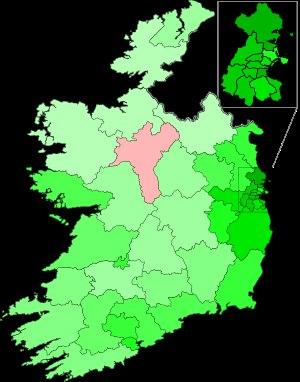
Le référendum irlandais sur le mariage homosexuel a lieu le 22 mai 2015 en République d'Irlande. Les électeurs se prononcent à 62 % pour l'adoption du 34ᵉ amendement de la Constitution de l'Irlande afin de permettre aux couples de même sexe de se marier.